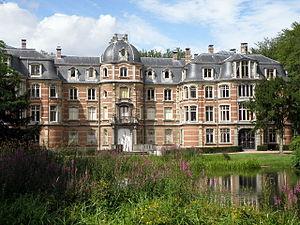
Stabroek, comm. dans la prov. d'Anvers (Belgique), à la frontière hollandaise. Château Ravenhof, de style néo-rococo, édifié pour partie début XIXe, pour partie début XXe. Arch. Fr. Stuyck. Parc s'étendant de part et d'autre de la frontière. Gloriette en territoire hollandais. Sur la photo: façade sud (arrière, côté jardin).